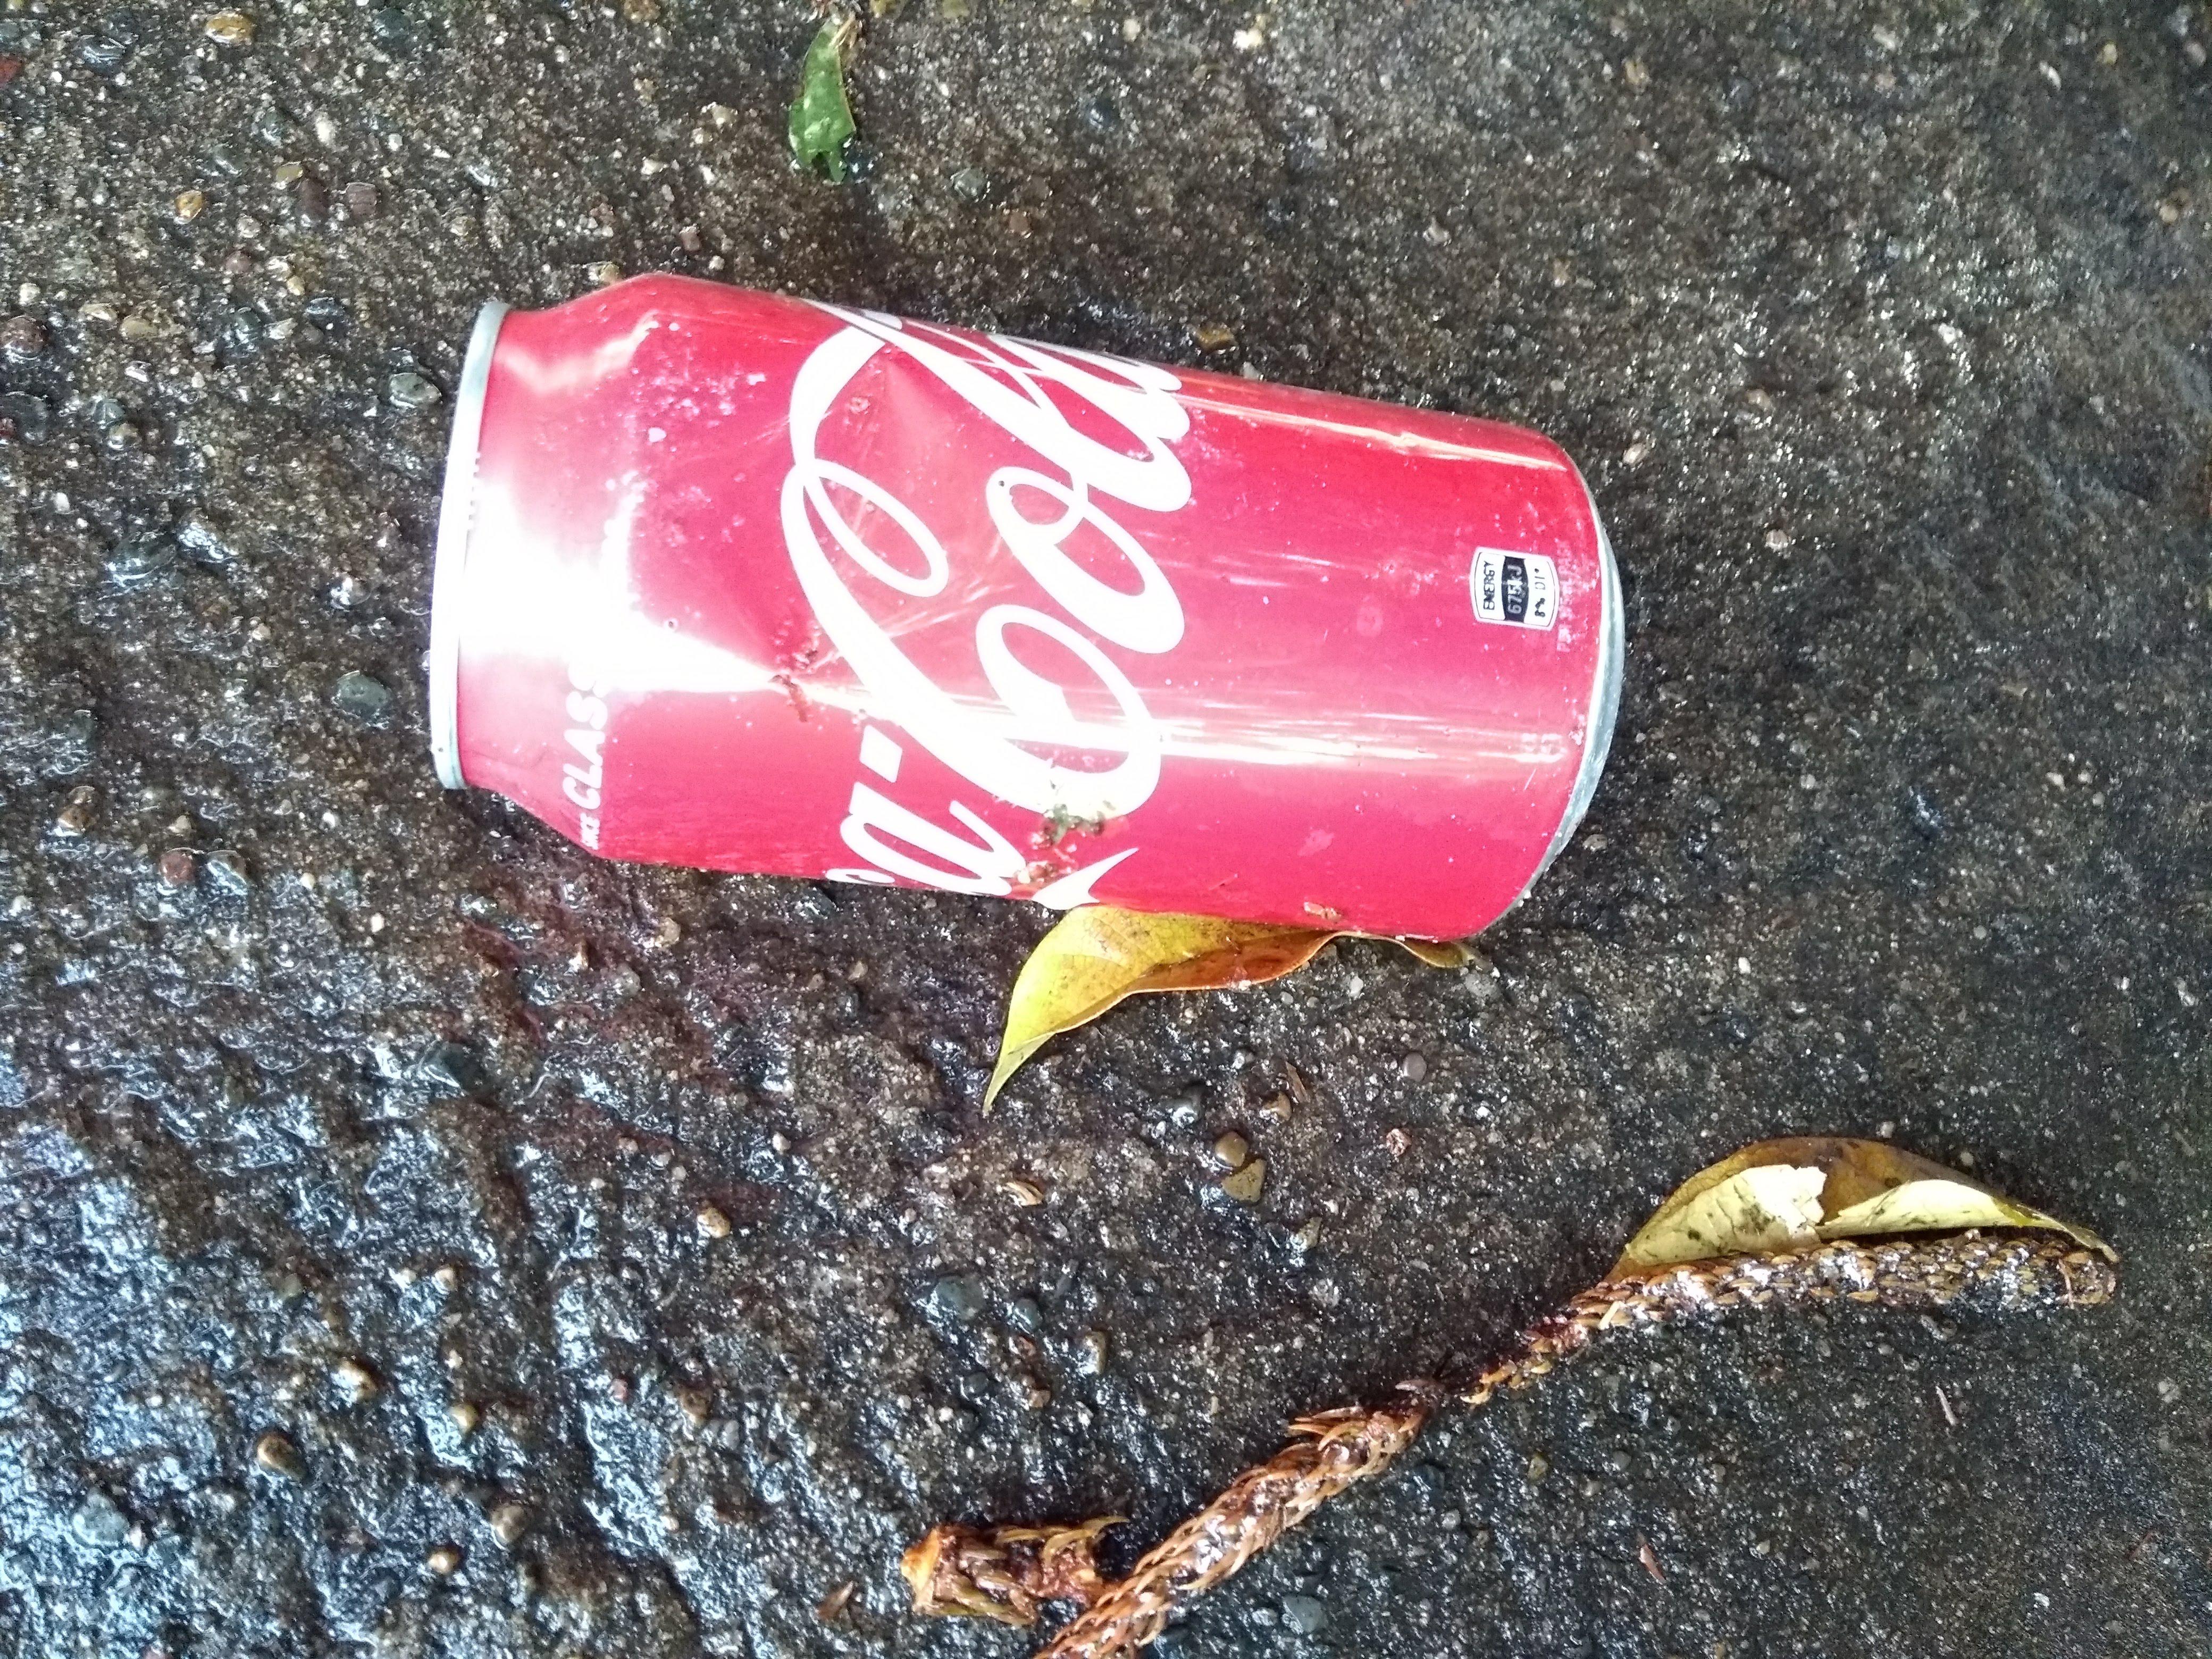
Object: Drink can (Can)